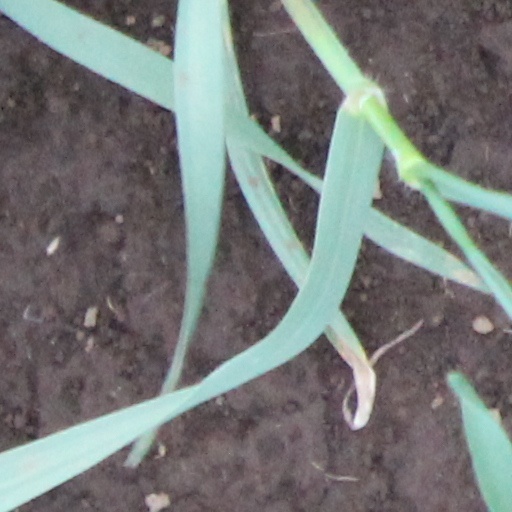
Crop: wheat